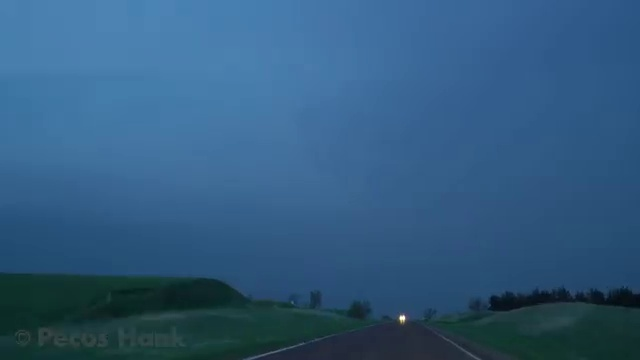
Fire: no
Smoke: no